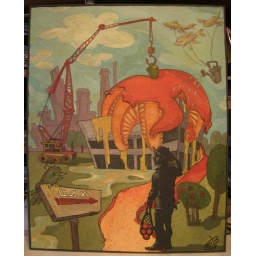
I against the orange house